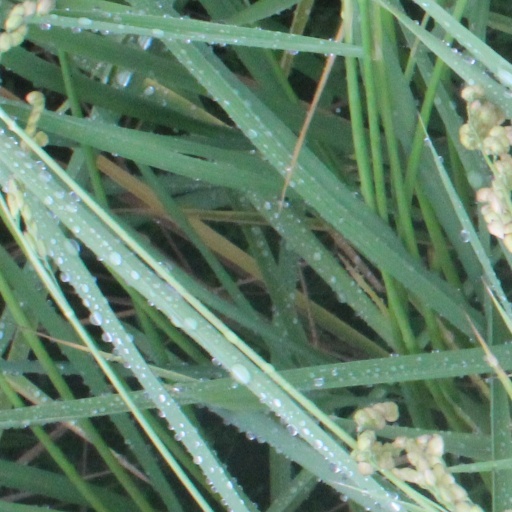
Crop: rice